The Quest for Christa T.

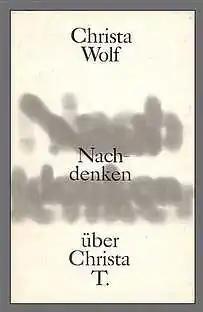
Cover of first edition

The Quest for Christa T. ("Nachdenken über Christa T.") is a 1968 novel by German writer Christa Wolf that follows two childhood friends from the second World War into the 1960s in East Germany. Stylistically it demonstrates a subjectivist experimentation in prose characteristic of GDR literature of the 1960s. According to the 2013 exhibition "David Bowie Is," the novel was one of David Bowie's 100 favourite books.